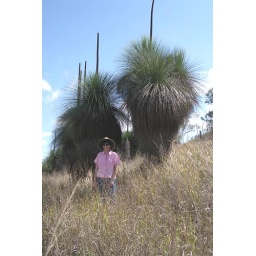
Cathe in front of the black boys